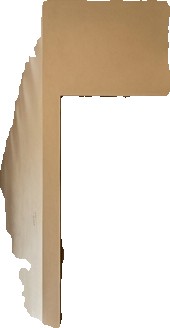
Surface category: wall